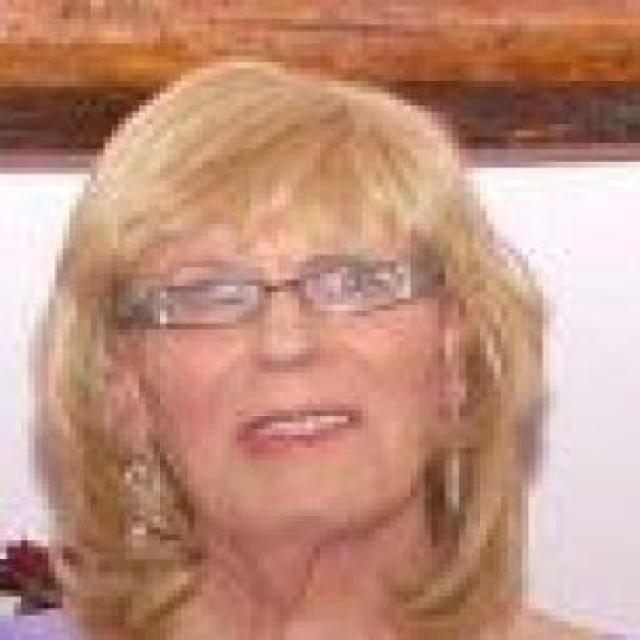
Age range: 45-64